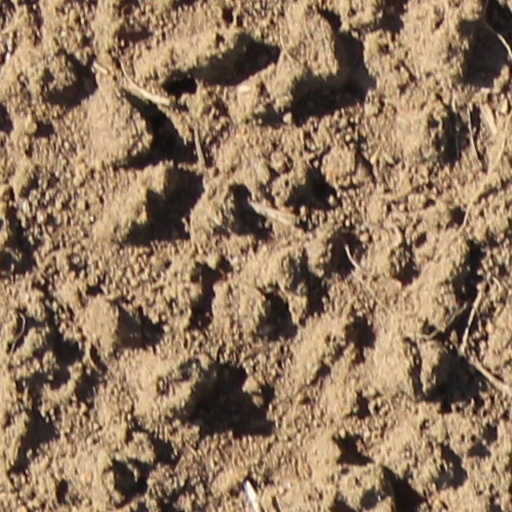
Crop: wheat